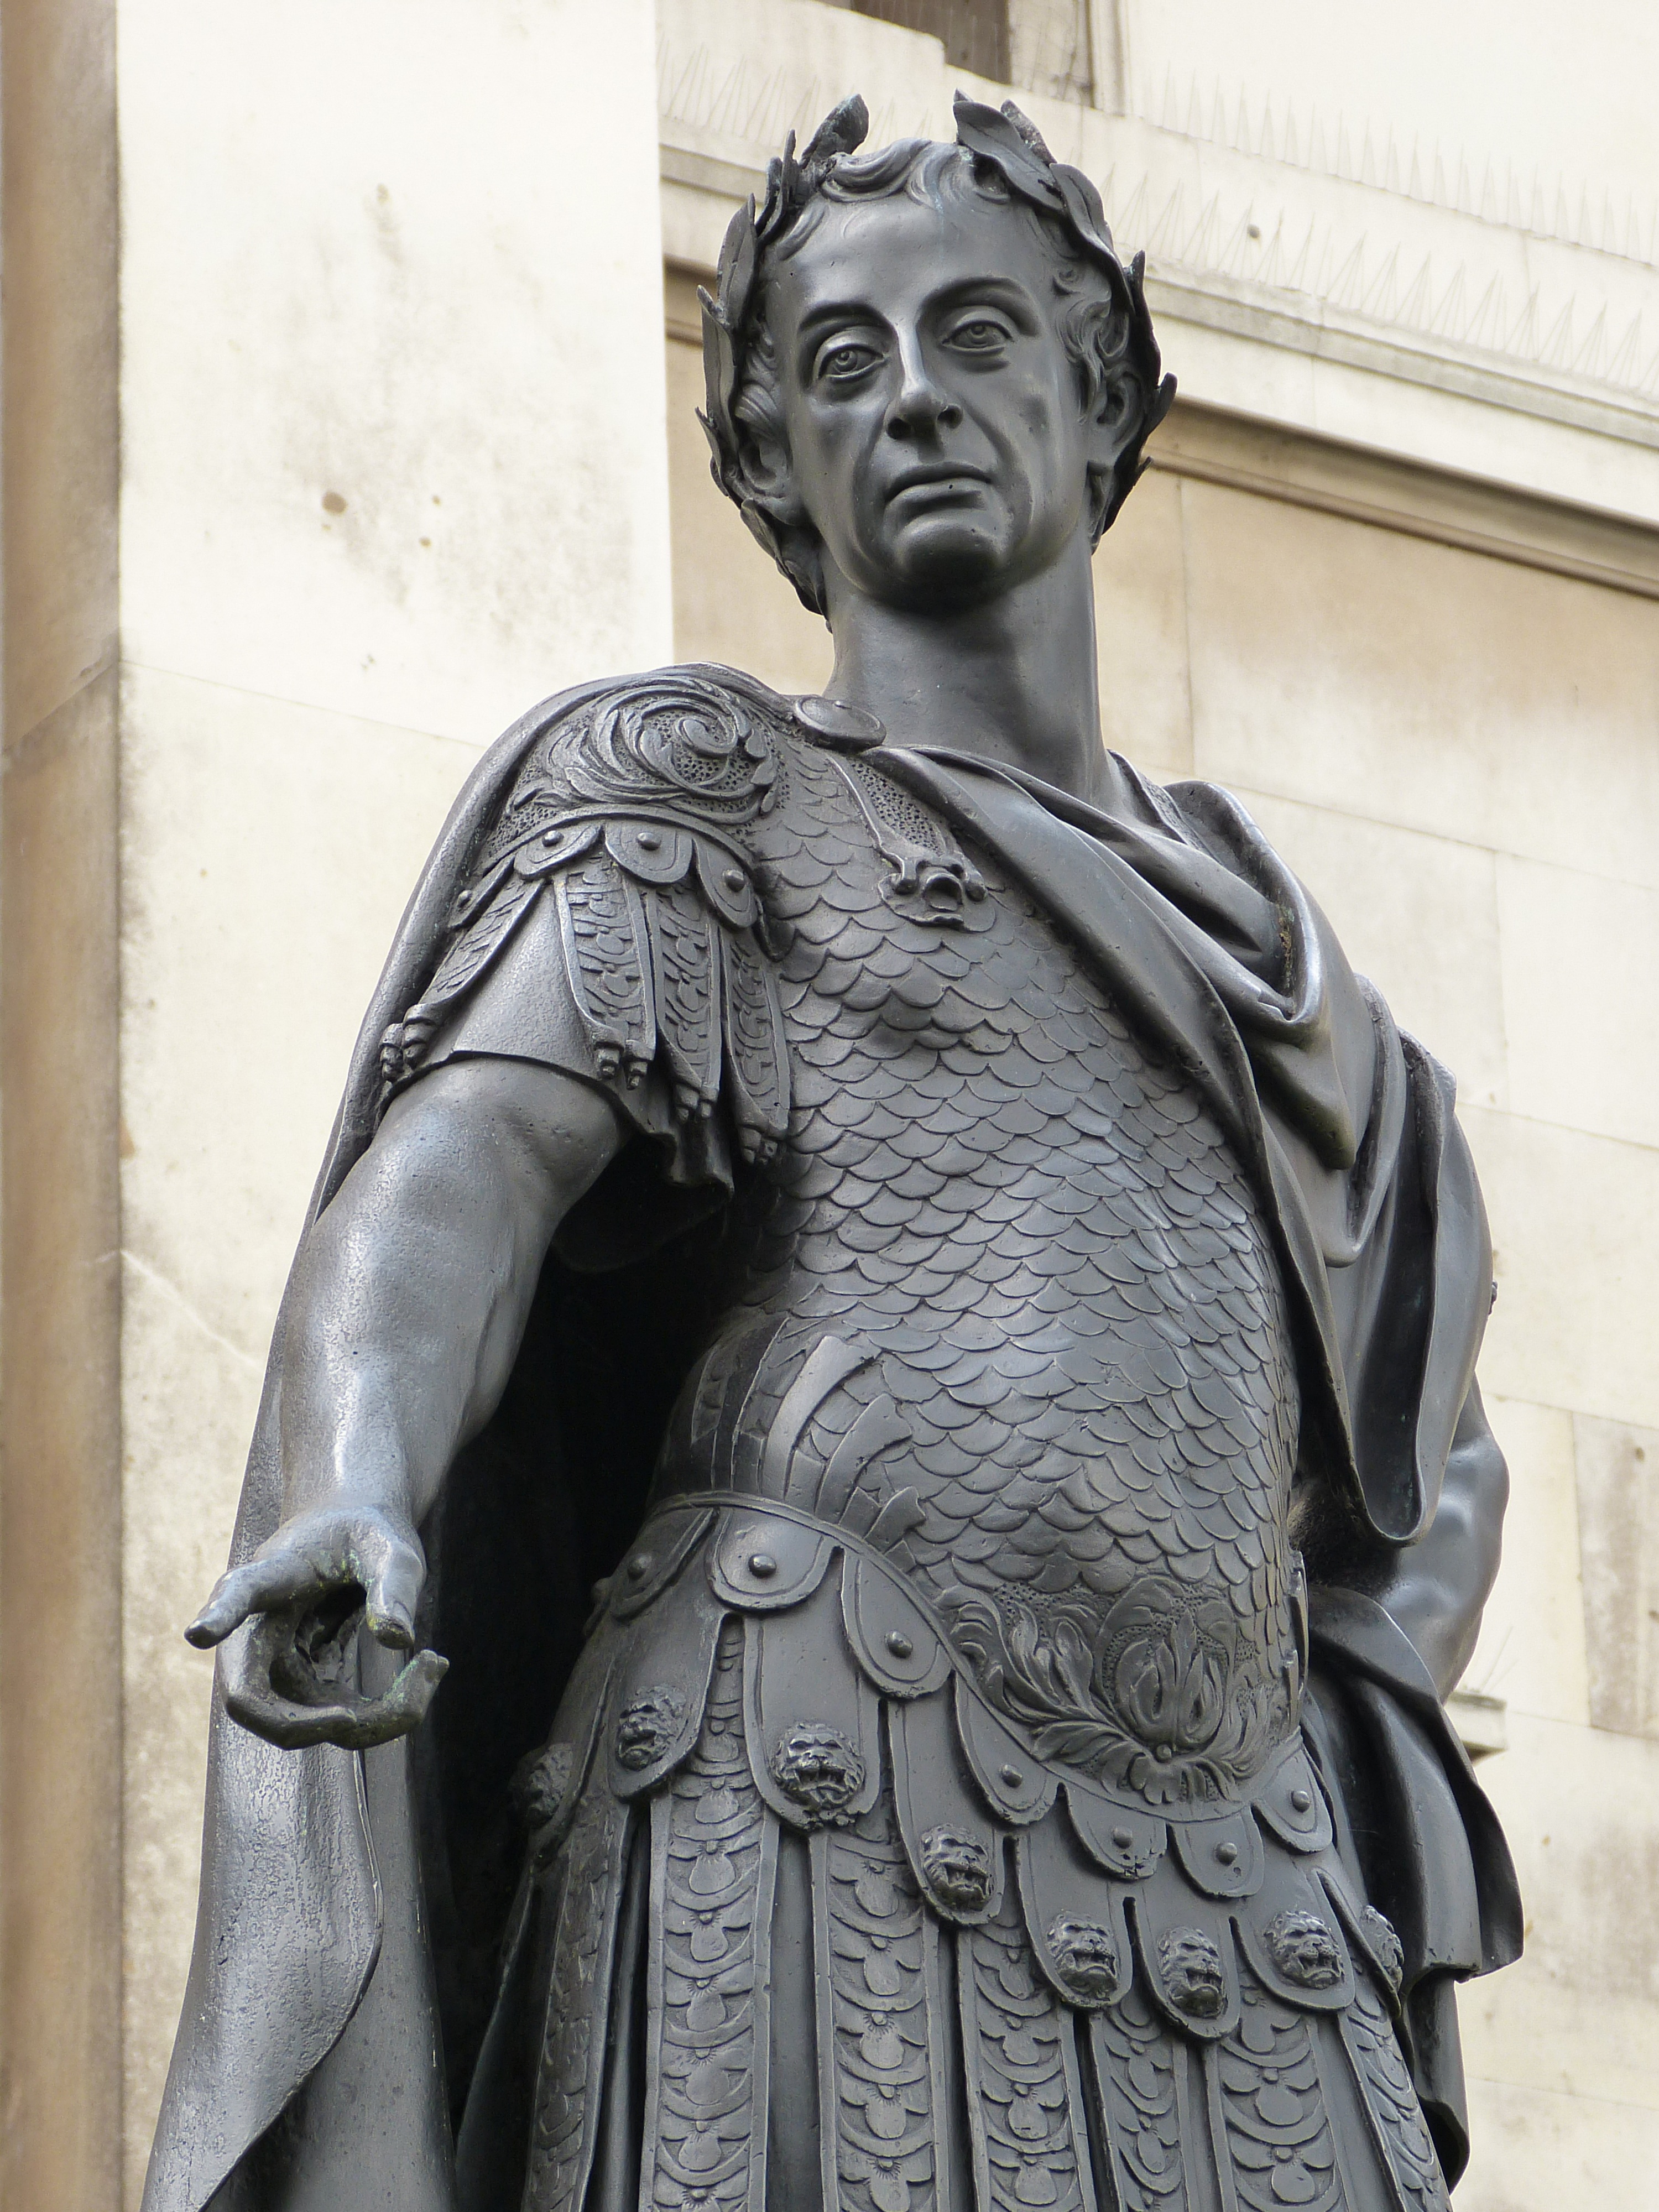
monument, statue, england, sculpture, london, art, figure, temple, roman, carving, emperor, united kingdom, imperator, ancient history